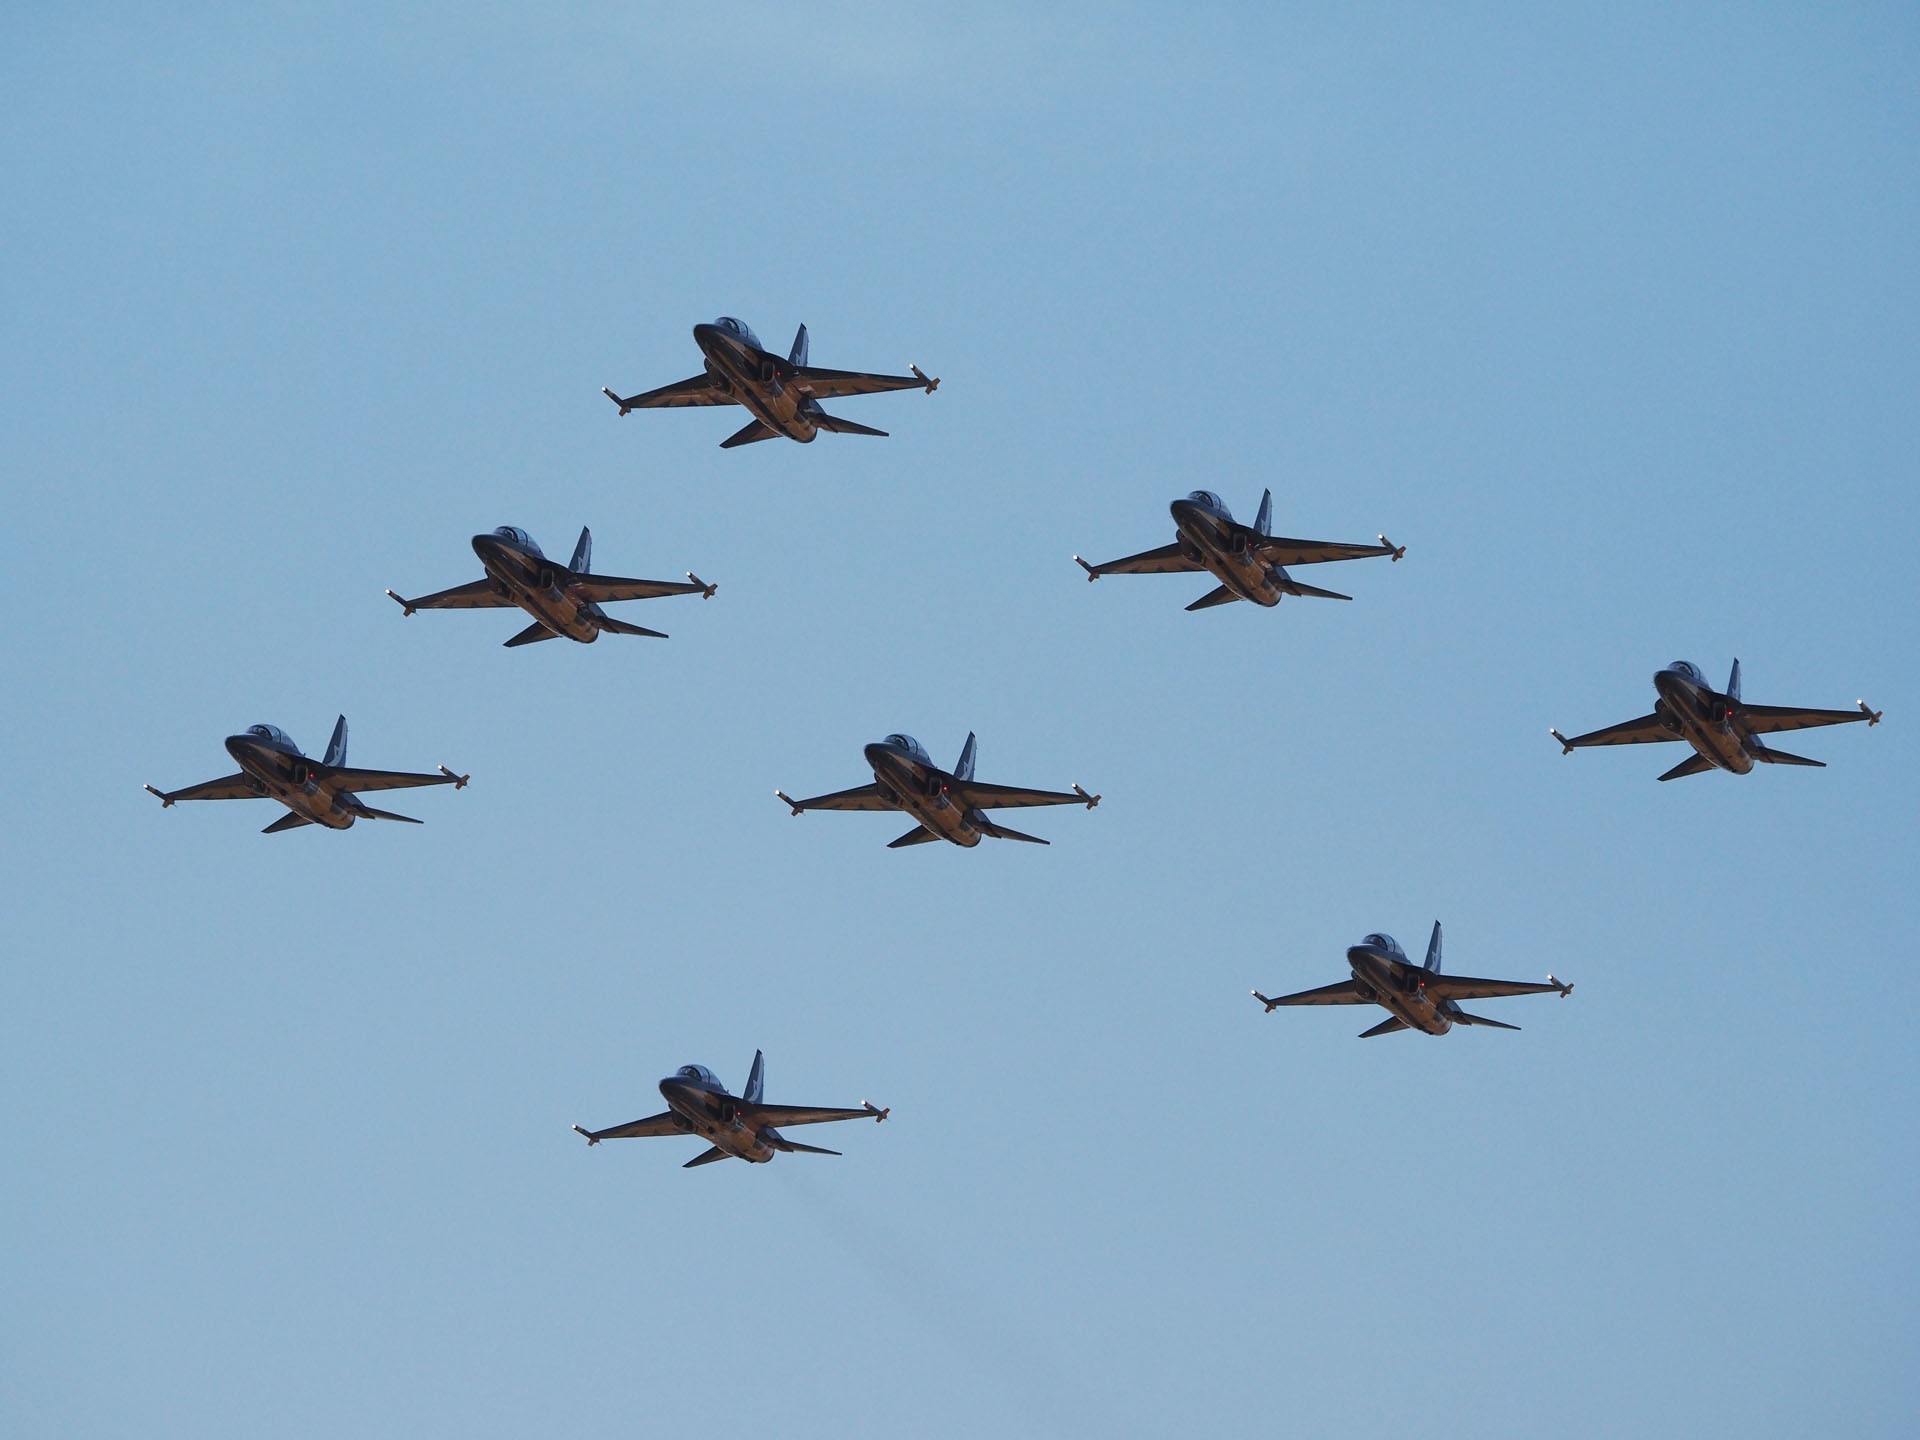
wing, airplane, aircraft, vehicle, aviation, flight, fighter, air show, air force, aerobatics, fighter aircraft, military aircraft, atmosphere of earth, personal air, black eagle